Tokyo Shimbun Hai

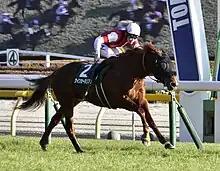
Win Carnelian winning the 2023 Tokyo Shimbun Hai

The Tokyo Shimbun Hai (Japanese 東京新聞杯) is a Grade 3 horse race for Thoroughbreds aged four and over in Japan, run in February over a distance of 1600 metres on turf at Tokyo Racecourse.